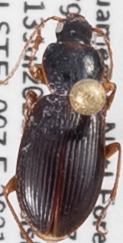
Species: Synuchus impunctatus
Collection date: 2021-07-13
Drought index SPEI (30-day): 0.136
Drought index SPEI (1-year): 0.132
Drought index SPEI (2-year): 1.45